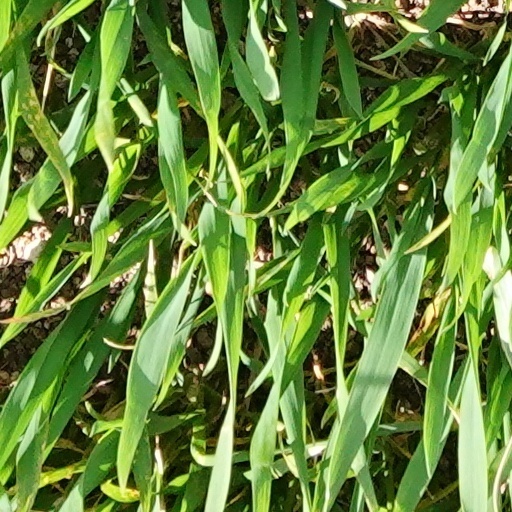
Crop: wheat